Ego Boyo

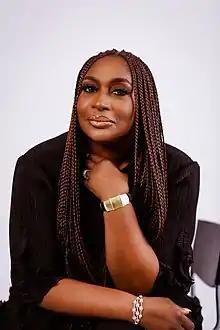
Boyo in 2022

Nwakaego (Ego) Boyo (born 6 September 1968) is a Nigerian actress, producer, executive producer and creative entrepreneur who is popular for her role as Anne Haatrope in the early 90s soap, "Checkmate". She is the founder and Managing Director of Temple Productions, Temple films and Temple Studio.